Panos Kammenos

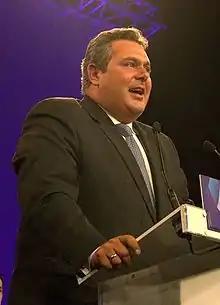
Panos Kammemos in 2013

Kammenos co-founded with his friend, University of Thrace professor Filippos Tsalidis, Athens-based Institute of Geopolitical Studies. In November 2014, the Institute signed a "memorandum of understanding" with the Russian Institute for Strategic Studies (RISI). RISI had been part of Russia's Foreign Intelligence Service (SVR), Russia′s primary overseas espionage agency, until it was brought under the office of the Russian president in 2009. Since January 2017, RISI has been headed by the ex-chief of the SVR, Mikhail Fradkov.